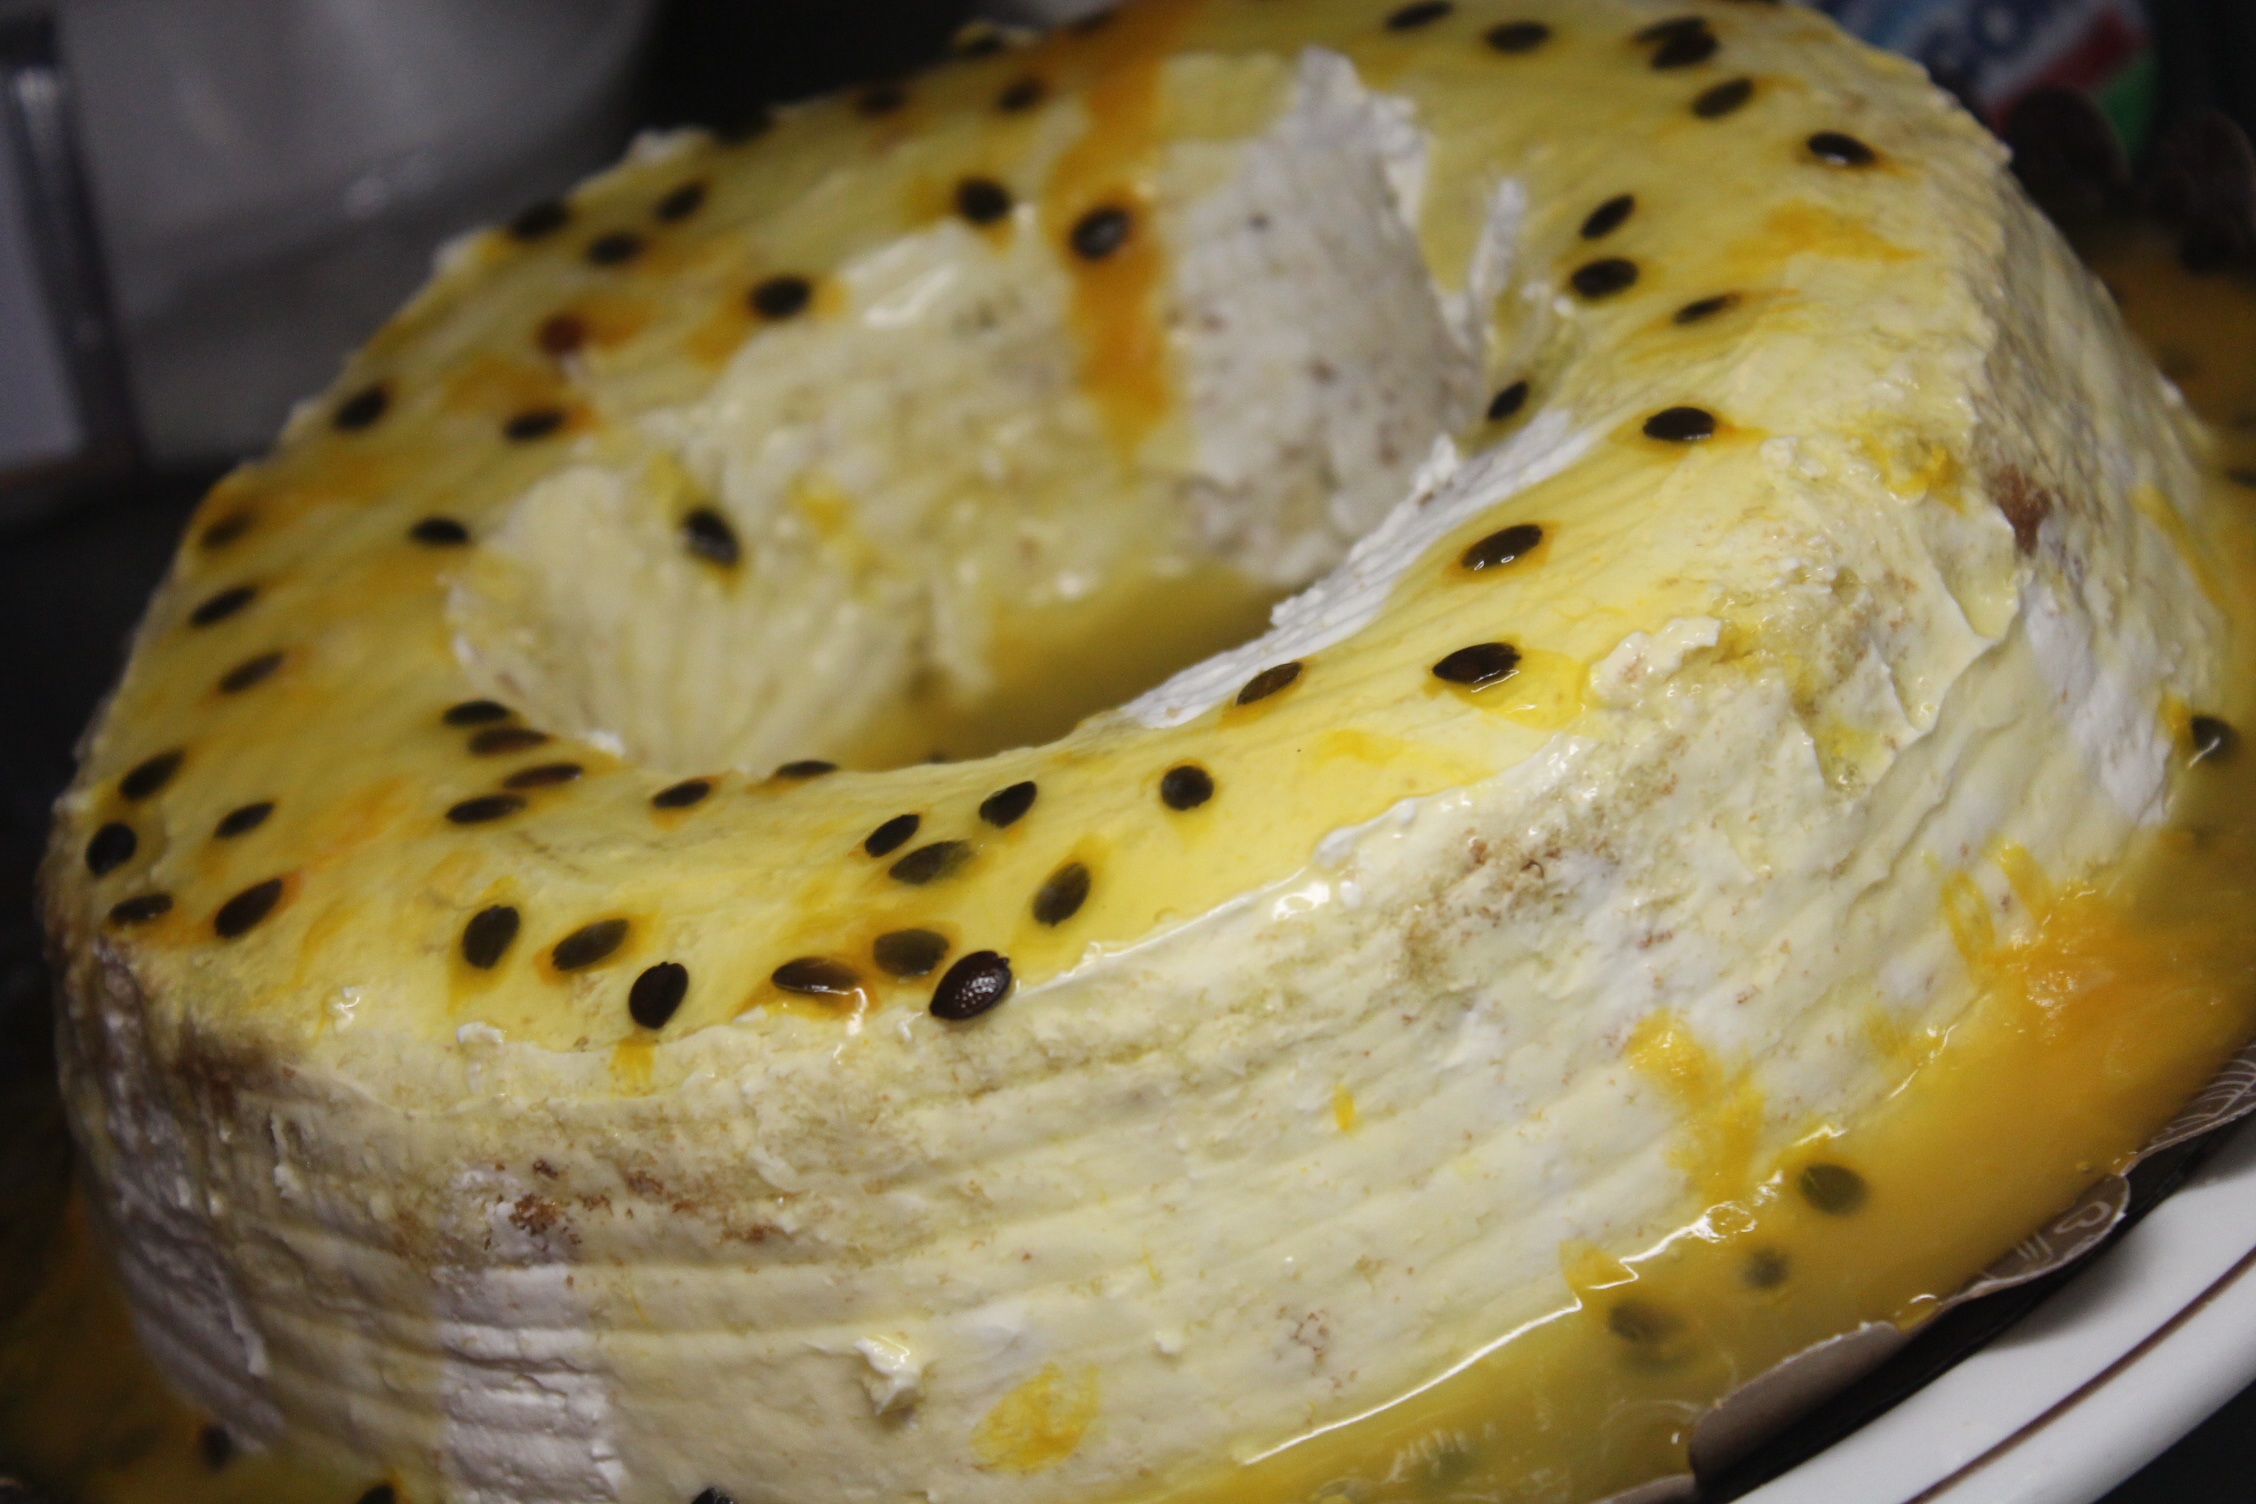
dish, meal, food, produce, breakfast, baking, cake, bread, pie, baked goods, passion fruit cake, fruit cake